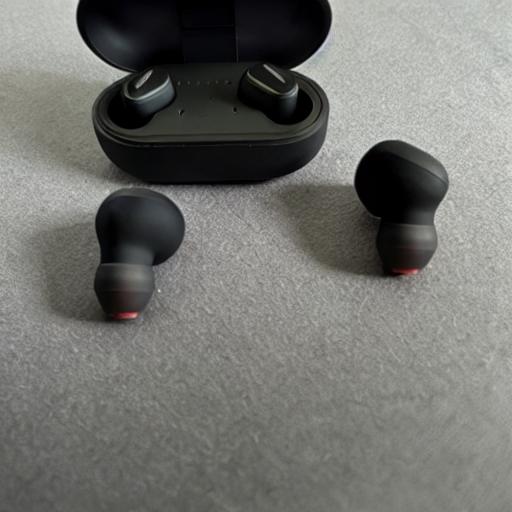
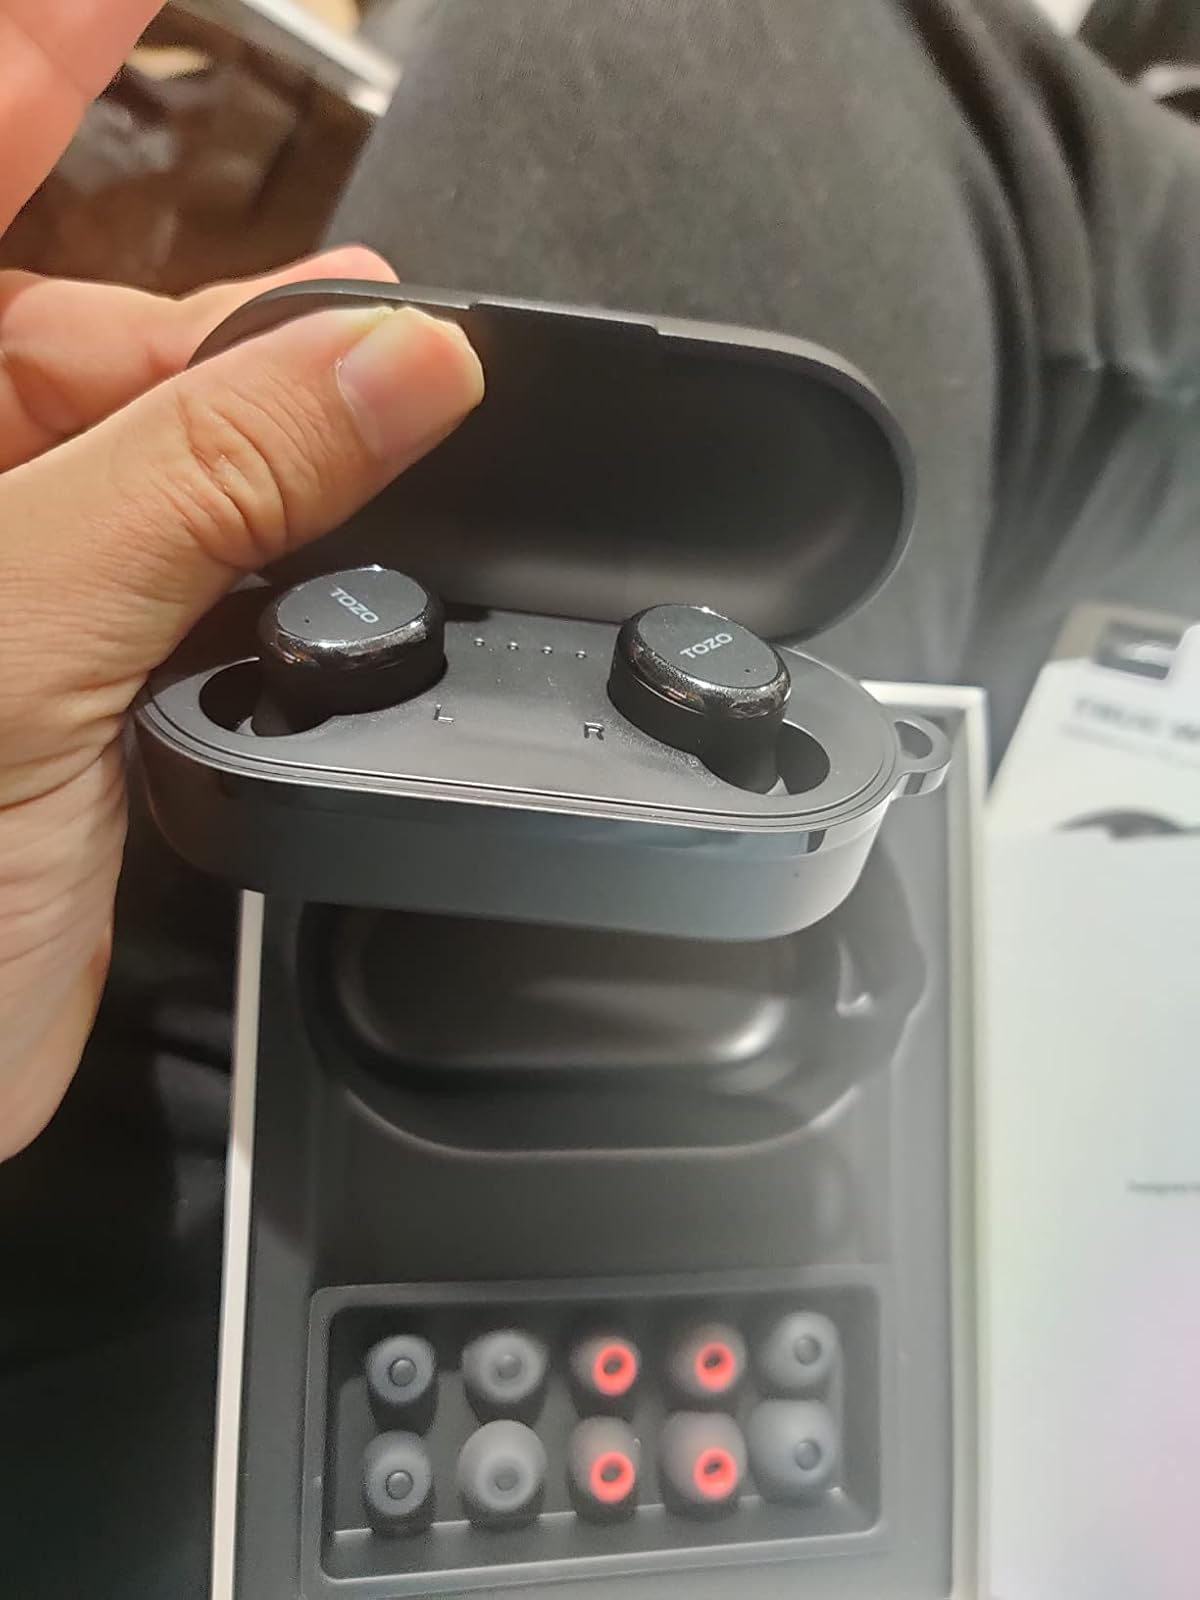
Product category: earbuds
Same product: no